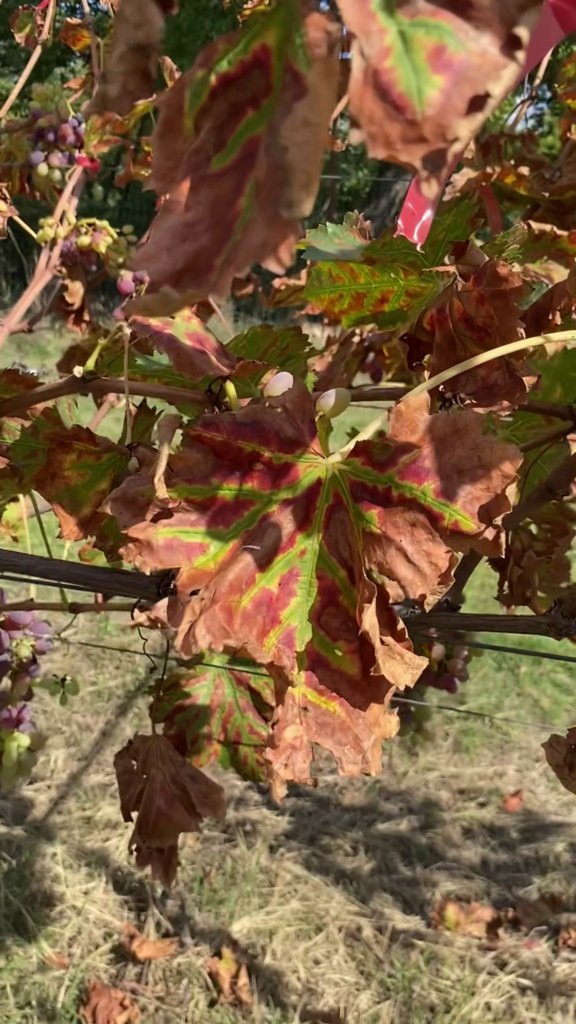
Berries visible: 73
Grape clusters: 4